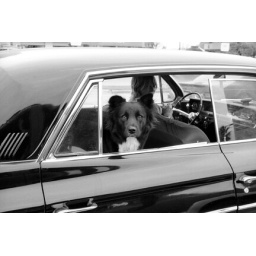
dog in car